Stijn Claessens

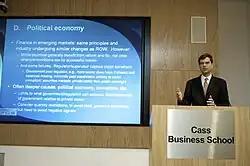
Stijn Claessens speaking at the Cass Business School in London

Claessens has written papers with distinguished economists including Paul Krugman, and his work has been cited by Joseph Stiglitz. His work in the field of corporate governance has been quoted, especially The Separation of Ownership and Control in East Asian Corporations with Djankov, Simeon and Lang, Larry. His published work total over 190 books and papers; many have been cited in works such as Globalization and Its Discontents and Restoring Financial Stability: How to Repair a Failed System.